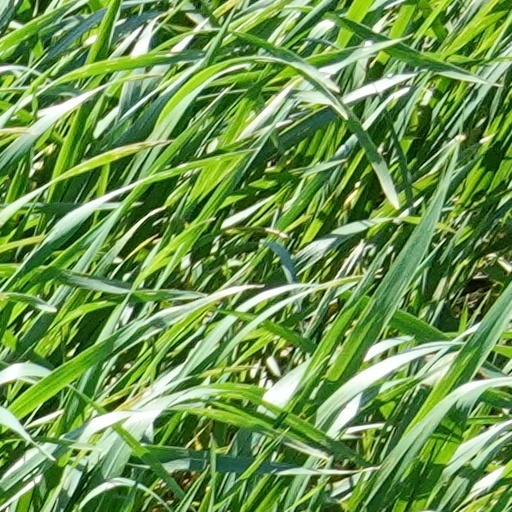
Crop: wheat